St Vincent-class battleship

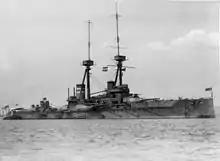
"St Vincent" at anchor, before 1912

The control positions for the main armament were located in the spotting tops at the head of the fore and mainmasts. Data from a Barr and Stroud coincidence rangefinder located at each control position, together with the target's speed and course information, was input into a Dumaresq mechanical computer and electrically transmitted to Vickers range clocks located in the transmitting station located beneath each position on the main deck. Wind speed and direction was called down to the transmitting station by either voicepipe or sound-powered telephone. The range clock integrated all the data and converted it into elevation and deflection data for use by the guns. The target's data was also graphically recorded on a plotting table to assist the gunnery officer in predicting the movement of the target. The turrets, transmitting stations and control positions could be connected in almost any combination. As a backup, two turrets in each ship ('A' and 'Y' in "St Vincent") could take over if necessary.